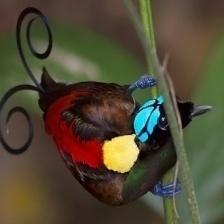
Species: WILSONS BIRD OF PARADISE
Scientific name: CICINNURUS RESPUBLICA